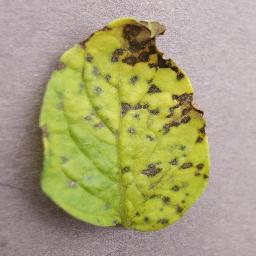
Label: Tomato___Septoria_leaf_spot